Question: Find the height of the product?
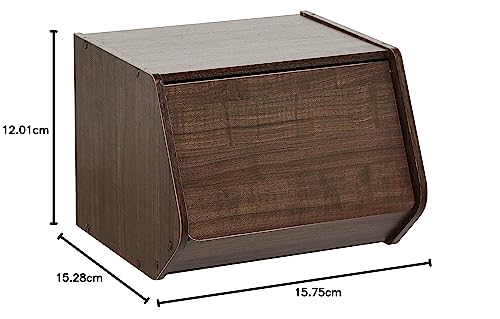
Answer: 12.01 centimetre